City Hall Historic District (Lowell, Massachusetts)

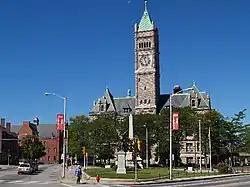
Lowell City Hall

The City Hall Historic District is a historic district in Lowell, Massachusetts, United States, bound roughly by Broadway, Colburn, and Kirk streets. The centerpiece of the district is the Richardsonian Romanesque City Hall, built in 1893 to a design by Merrill & Cutler, with its clock tower.